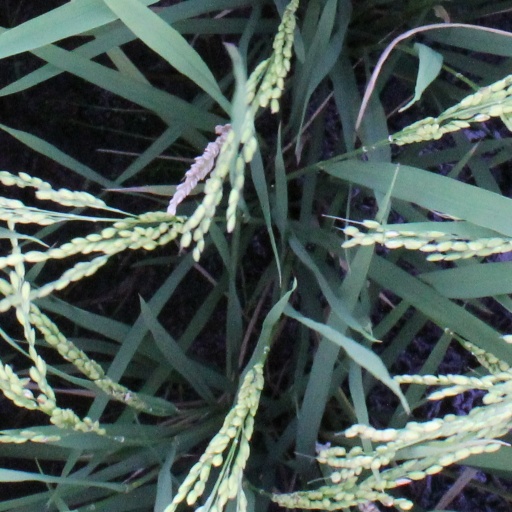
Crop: rice